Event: Nepal Earthquake
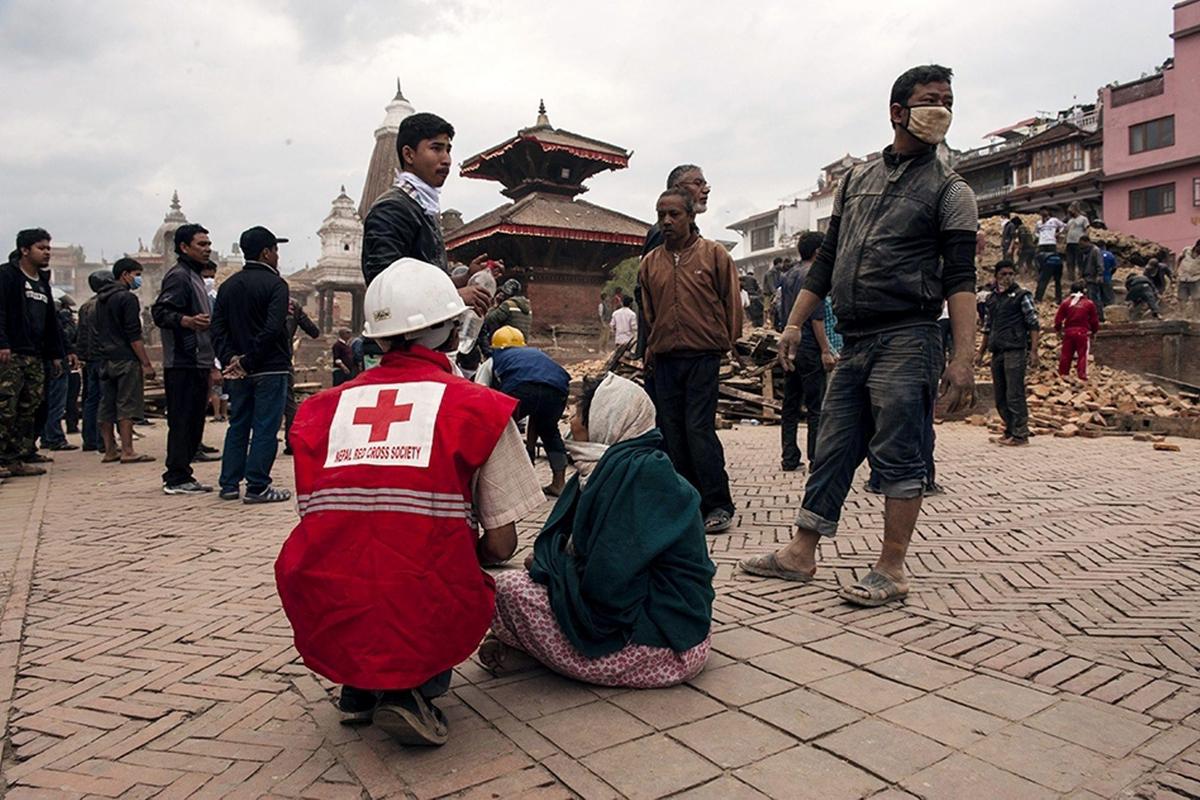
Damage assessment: damage